Mexican art

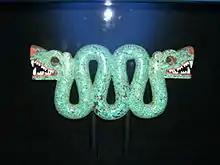
An aztec turquoise serpent chest ornament. At the British Museum.

Art was expressed on a variety of mediums such as ceramics, amate paper and architecture. Most of what is known of Mesoamerican art comes from works that cover stone buildings and pottery, mostly paintings and reliefs. Ceramics date from the early the Mesoamerican period. They probably began as cooking and storage vessels but then were adapted to ritual and decorative uses. Ceramics were decorated by shaping, scratching, painting and different firing methods.